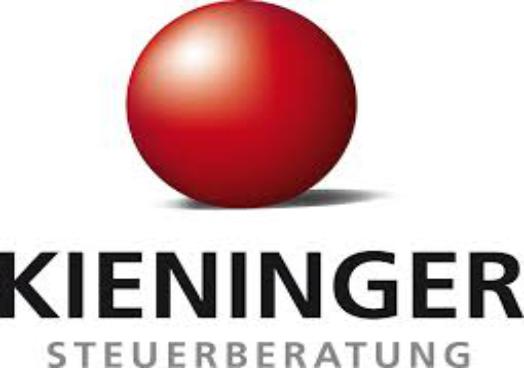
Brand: Kieninger
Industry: Necessities